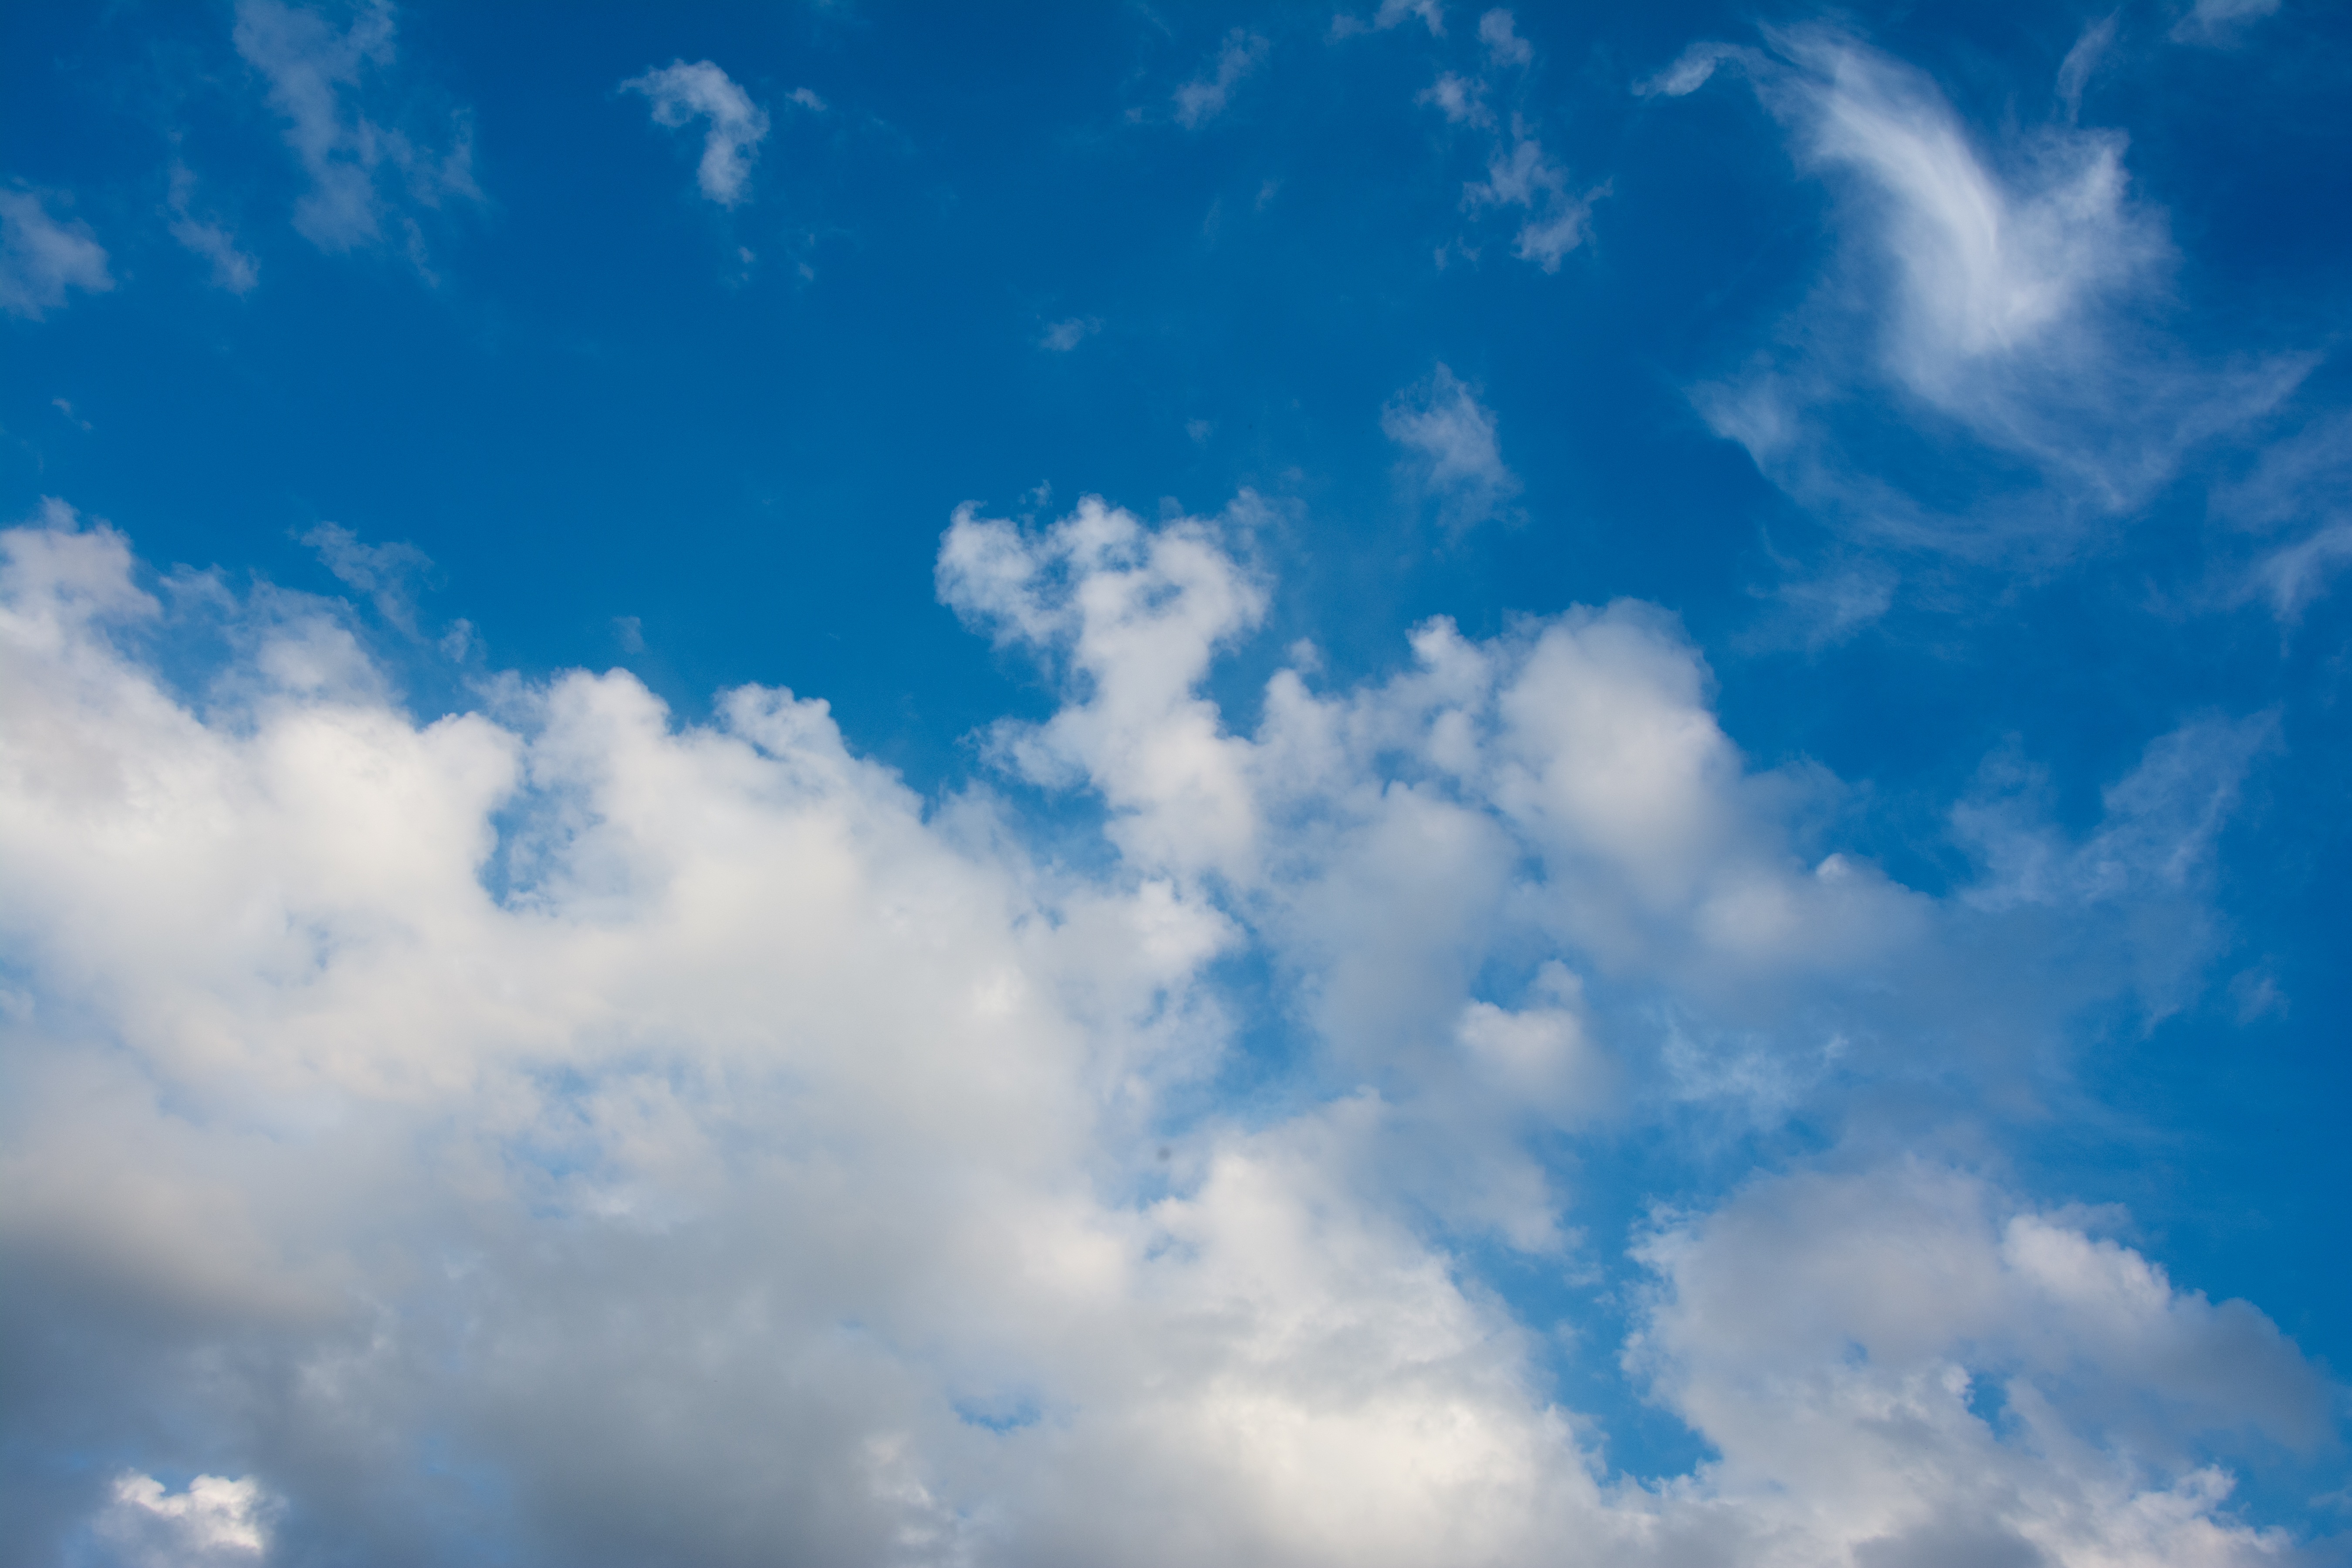
horizon, cloud, sky, sunlight, view, atmosphere, daytime, cumulus, blue, blue sky, cloud cover, clouds, glomerulus, meteorological phenomenon, atmosphere of earth